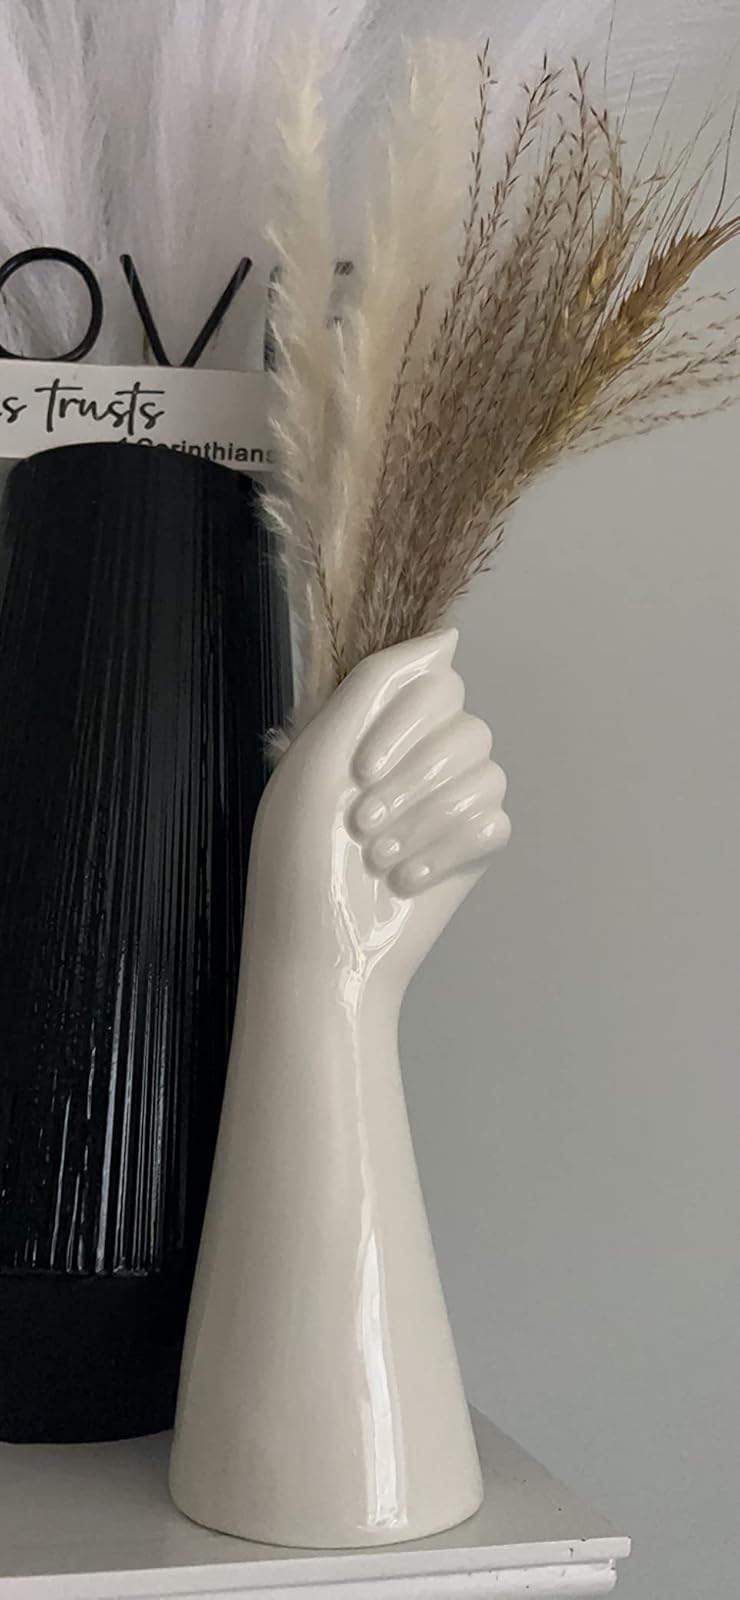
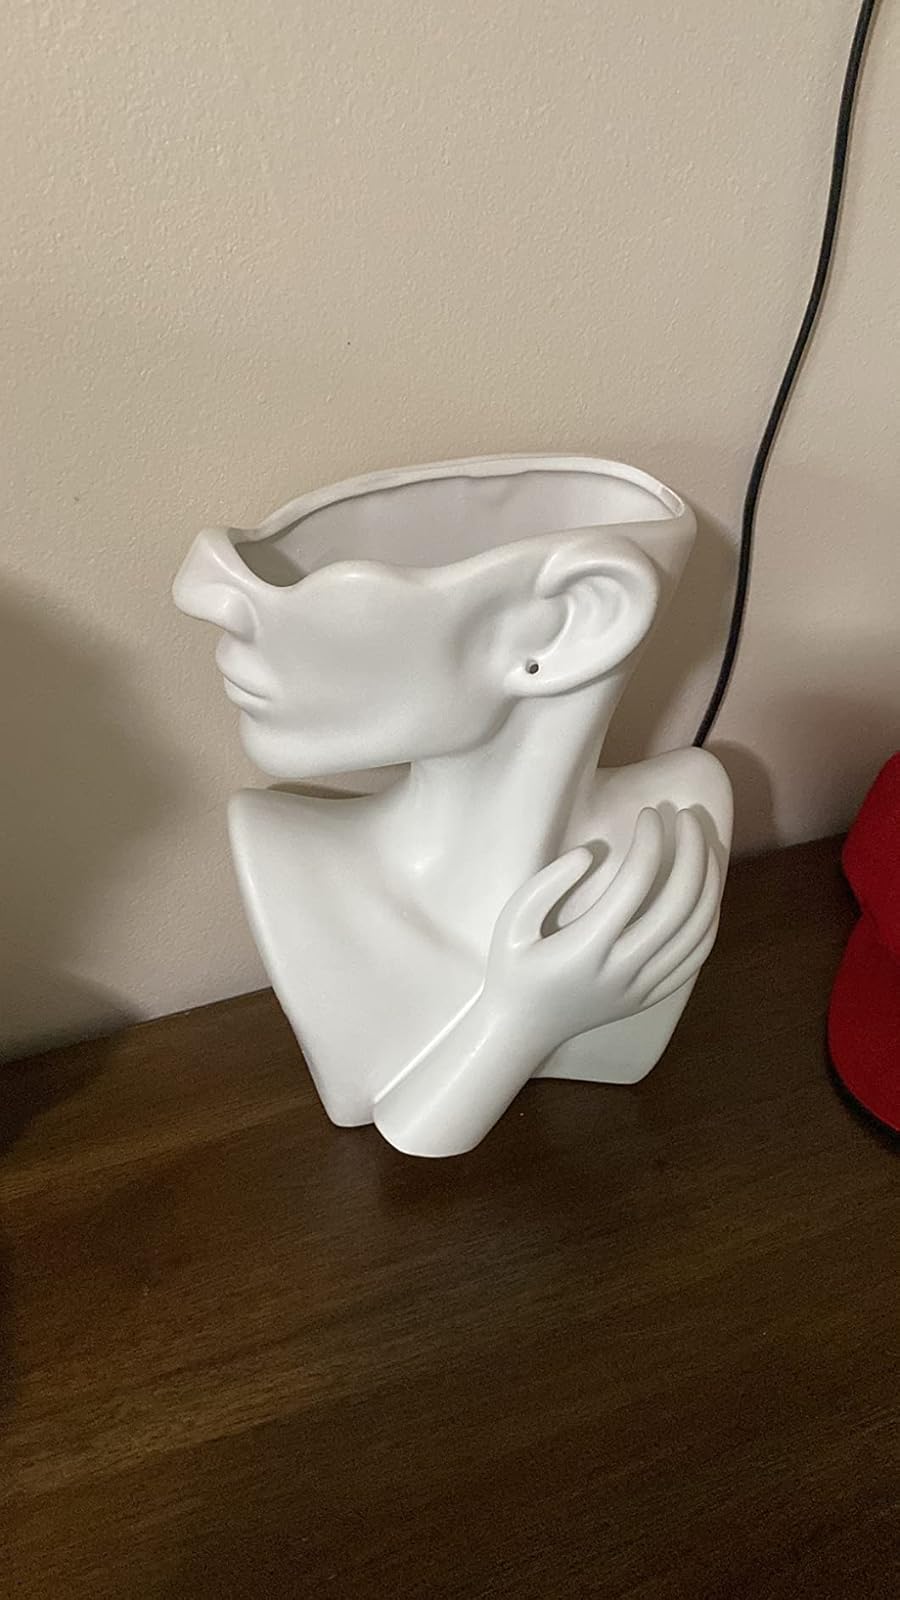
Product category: vase
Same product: no